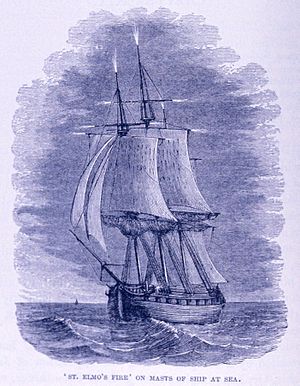
Sanktelmsild
Sanktelmsild på et skib til søs.
Sanktelmsild er en lysende koronaudladning, der kan optræde i tordenvejr omkring høje punkter som fjelde, lynafledere, mastetoppe og antenner. Fænomenet ses også som knitrende udladninger omkring højspændingsledninger i fugtigt vejr. Det forekommer når den elektriske feltstyrke, f.eks. på grund af en nærliggende tordensky, er tilstrækkeligt højt og ses som et svagt lysende, lodret lysskin rundt om genstanden. Ofte kan man høre en knitrende lyd, hvis man er tilstrækkeligt tæt på.